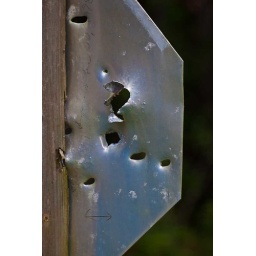
This is what happens when you put a stop sign on a gravel road in the country. :)